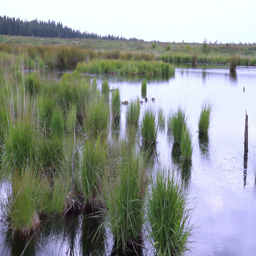
small pond in a nature reserve